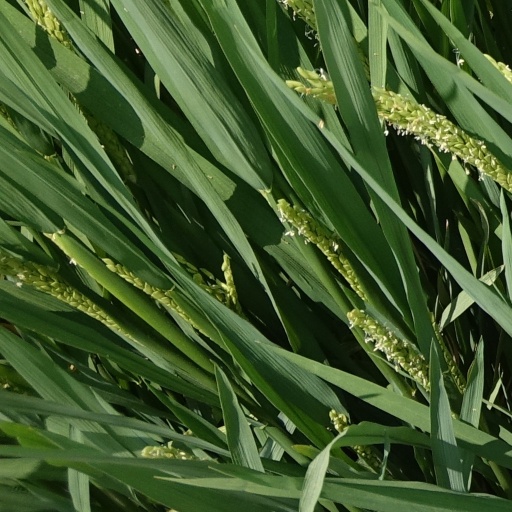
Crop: rice